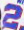
Number: 2